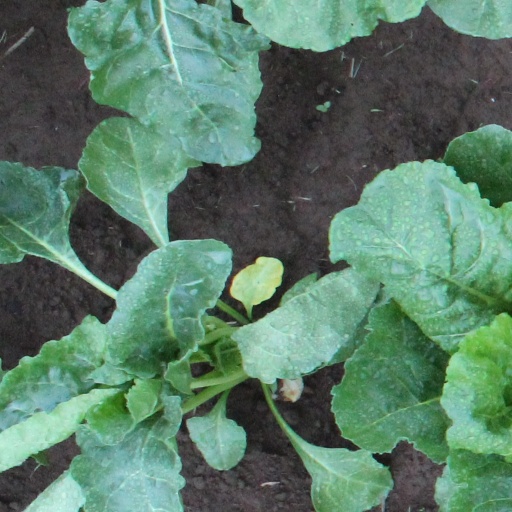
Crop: sugar beet